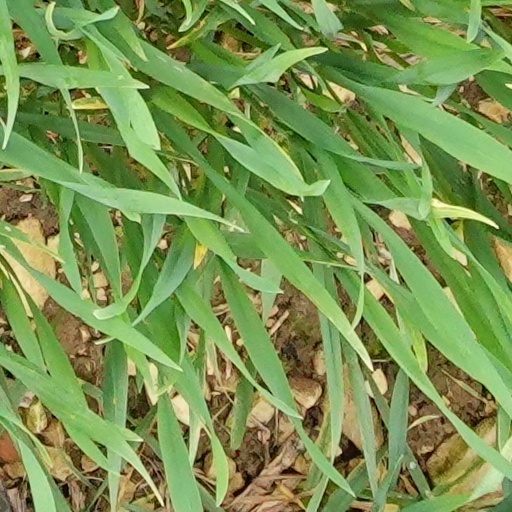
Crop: wheat